Gop Temple

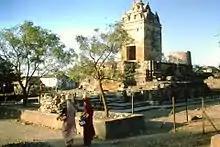
6th century Sun temple

The Gop temple is a Sun temple located at Zinavari village in Jamjodhpur Taluka of Jamnagar district, Gujarat, India. The Hindu temple is dated to the 6th century and is one of the earliest surviving stone temples in Gujarat. The original temple had a square plan, a mandapa and covered circumambulation passage which are lost, and a pyramidal masonry roof which is ruined but whose partial remains have survived. The temple has a height of which includes a small tower. The roof of the tower is decorated with arch-like gavaksha window shapes below an amalaka cogged wheel-shaped crown.